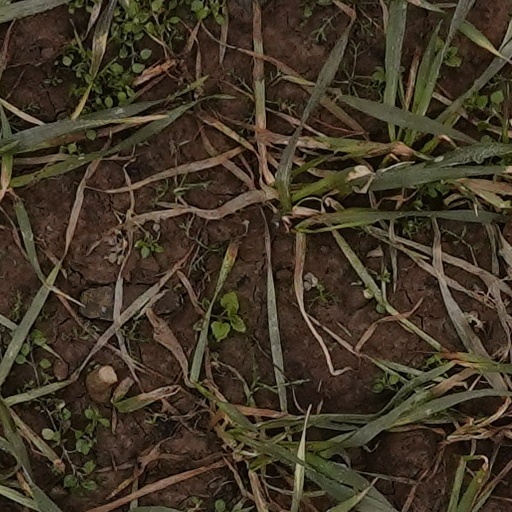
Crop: wheat